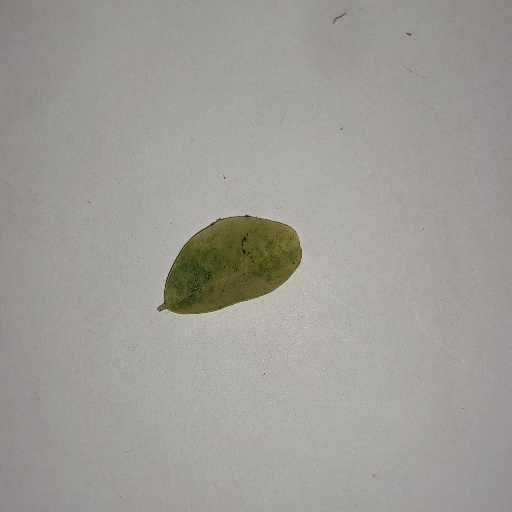
Species: Sojina
Leaf condition: Yellow Leaf